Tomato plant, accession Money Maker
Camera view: bottom (45 deg); turntable rotation: 60 degrees
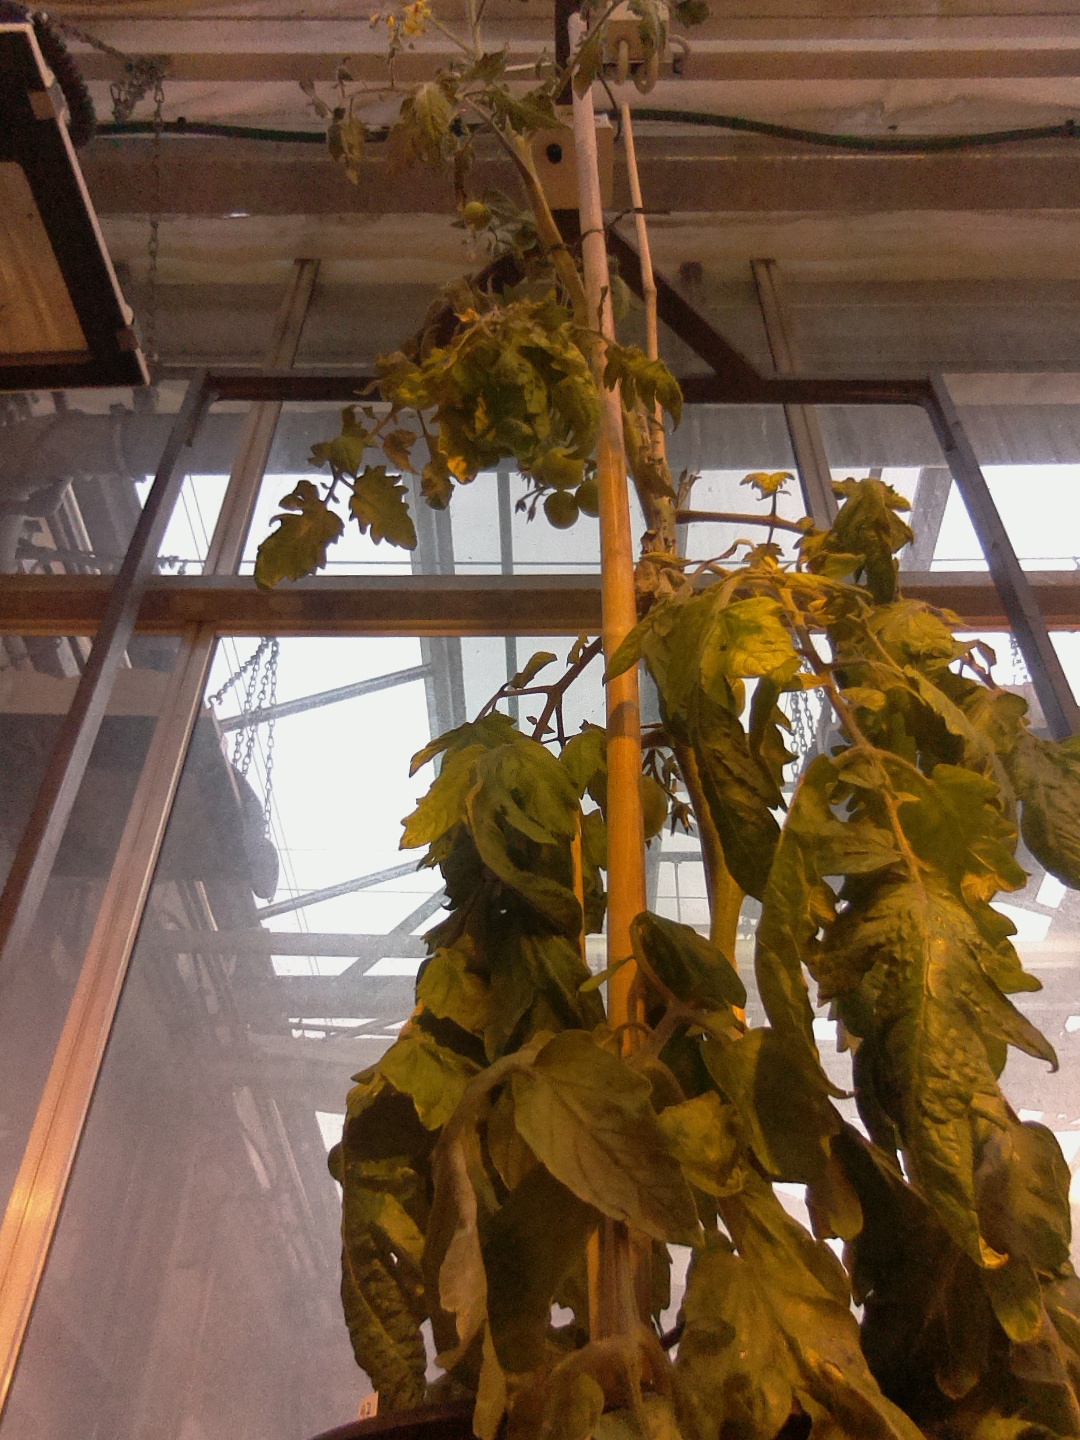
BBCH growth stage 72: 20%-30% of final fruit size